The Legend of Tarzan (film)

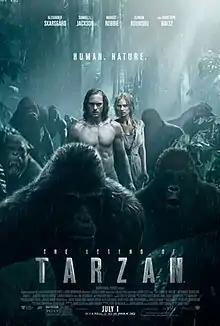
Theatrical release poster

The Legend of Tarzan is a 2016 adventure film directed by David Yates. Based on the character Tarzan created by Edgar Rice Burroughs, the film stars an ensemble cast including Alexander Skarsgård, Samuel L. Jackson, Margot Robbie, Djimon Hounsou, Jim Broadbent, and Christoph Waltz. The story follows John Clayton (Tarzan), who, after moving to London, is convinced by George Washington Williams to return to his former home in the jungles of Africa, to investigate claims of slavery. It is the final film to be produced by Jerry Weintraub before his death in 2015.